Mossgiel County

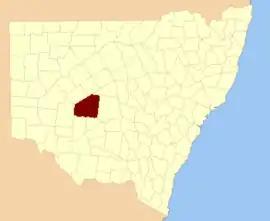
Location in New South Wales

Mossgiel County is one of the 141 cadastral divisions of New South Wales, Australia. Waverley Creek is the boundary to the south. It includes Trida.